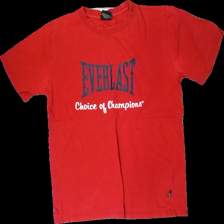
View: front
Type: T-shirt
Category: Men
Brand: Not in the list
Brand text on label: everlast
Colors: Red, Black, White
Material: 100% cotton
Pattern: Logo print
Cut: Regular
Size: M
Season: All
Holes: Minor
Price range: <50
Recommended usage: Recycle